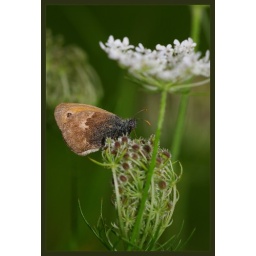
deep in the forest I found a butterfly